Jill Talley

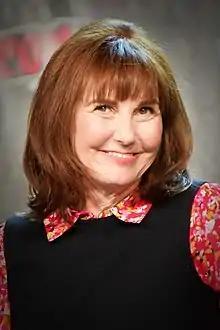
Talley in 2022

Jill Talley is an American actress and comedian. She is a main cast member on the animated series "SpongeBob SquarePants", in which she voices Karen Plankton. Her other voice roles include Sarah Dubois on Adult Swim's "The Boondocks" and Rita Loud on "The Loud House". She is married to Tom Kenny, a co-star from "SpongeBob SquarePants".